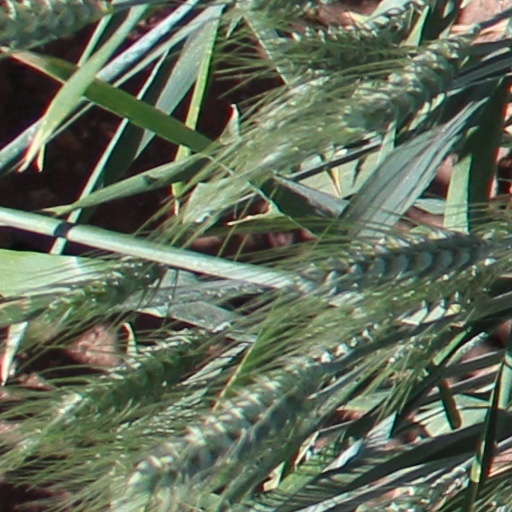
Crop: wheat